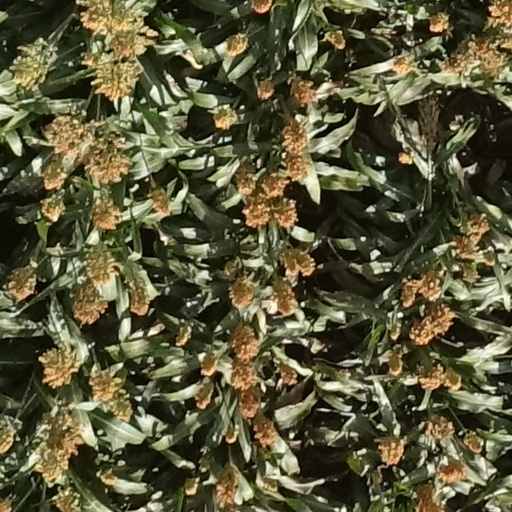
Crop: sorghum